Ralph Latham

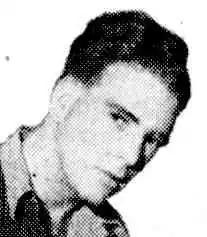

William Ralph Latham (17 October 1924 – 11 June 2012) was an Australian rules footballer who played with Melbourne in the Victorian Football League (VFL) and West Perth and Swan Districts in the West Australian Football League.